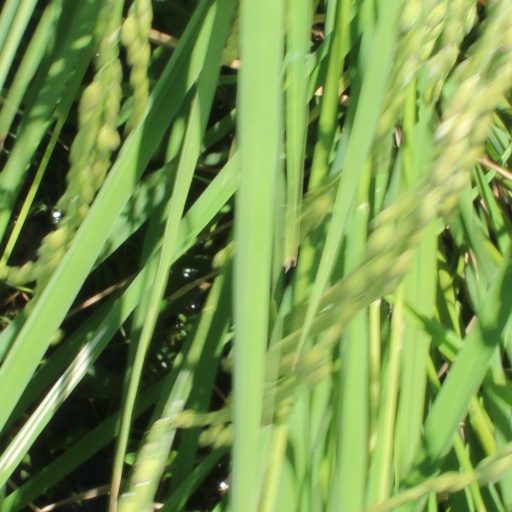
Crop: rice